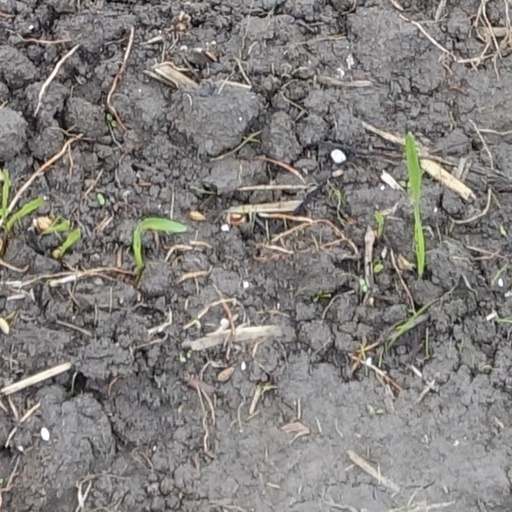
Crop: wheat